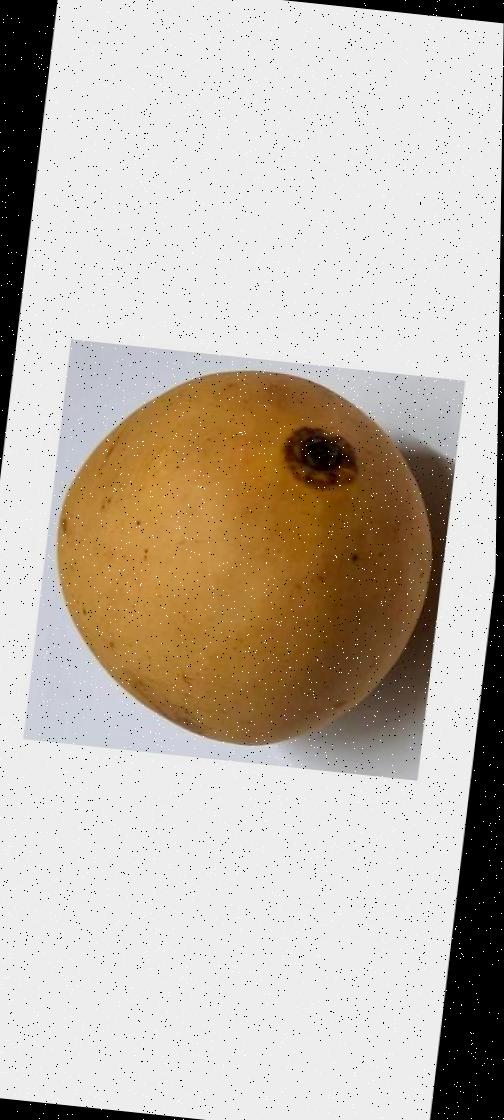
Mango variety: Katimon